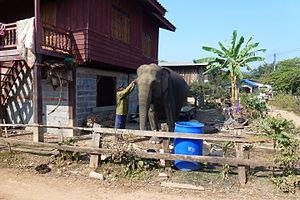
Khong Island Phou Asa Mountain (Trek à dos d'éléphants)Laos.
Ban Khiet Ngong est un village situé à une quarantaine de kilomètres au sud de Champassak dans la Province de Champassak une province du sud du Laos, frontalière de la Thaïlande et du Cambodge. Il est au cœur d'une zone naturelle de 2 400 km² protégée par le Xe Plan.